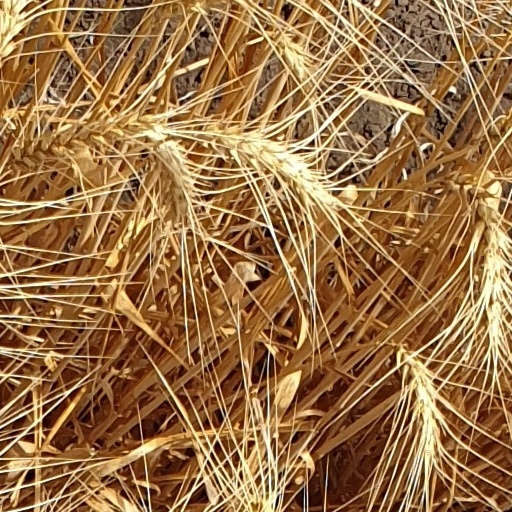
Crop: wheat